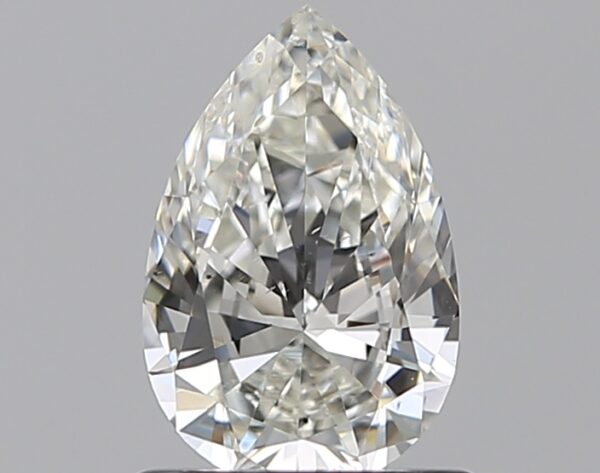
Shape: pear
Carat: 0.71
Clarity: VS2
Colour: H
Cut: EX
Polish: EX
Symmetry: VG
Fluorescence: N
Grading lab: GIA
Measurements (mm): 7.8 x 5.12 x 2.9